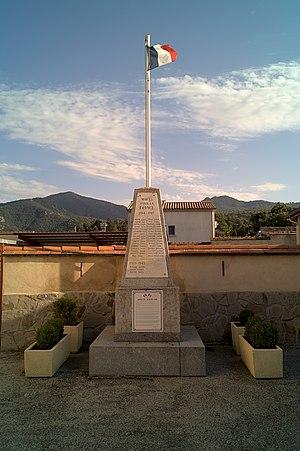
Monument aux Morts, rue Abdon Poggi, Serralongue (Pyrénées-Orientales, Languedoc-Roussillon, France) Català: Monument als Morts durant la Primera i Segona Guerra Mundial, carrer Abdon Poggi, Serrallonga (Pirineus Orientals, Llenguadoc-Rosselló, França) Español: Monumento a los Muertos durante la Primera y Segunda Guerra Mundial, calle Abdon Poggi, Serralongue (Pirineos Orientales, Languedoc-Rosellón, Francia) This image was created with Luminance HDR. Luminance HDR 2.3.0 tonemapping parameters: Operator: Mantiuk08 Parameters: Luminance Level: Auto Color Saturation: 1 Contrast Enhancement: 1 PreGamma: 0.91
Serralongue est une commune française située dans le département des Pyrénées-Orientales, en région Occitanie.